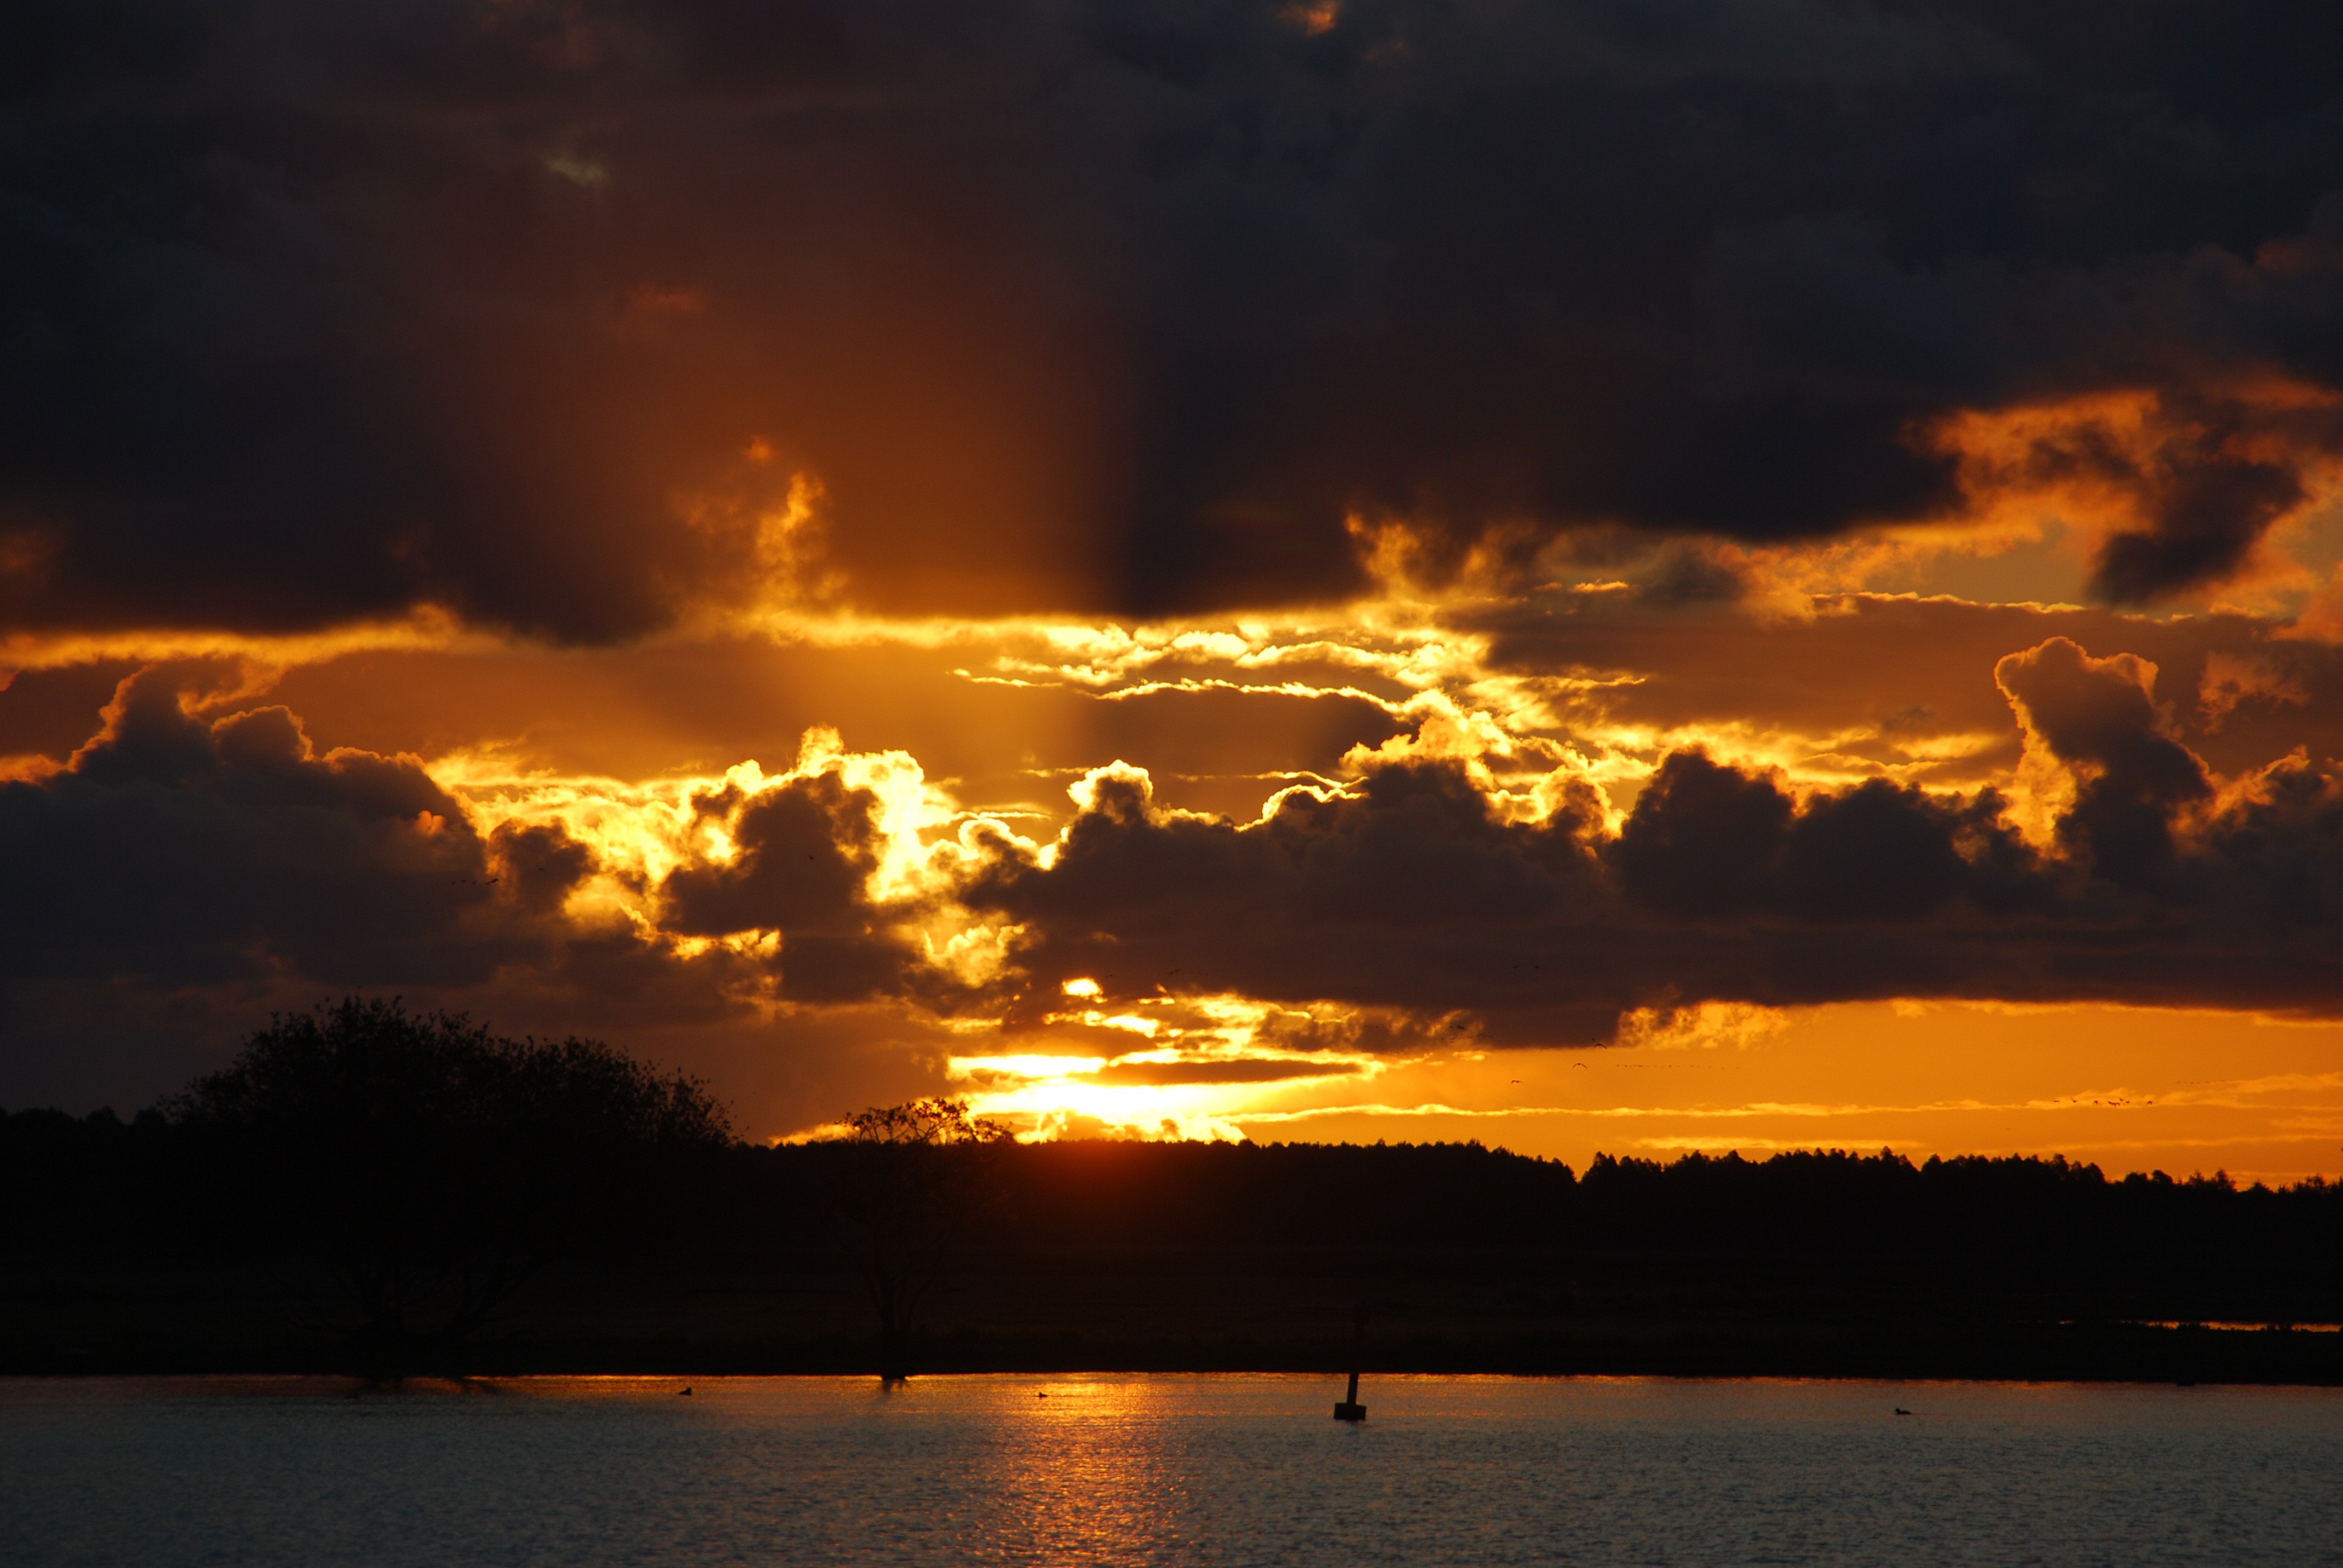
landscape, tree, water, horizon, cloud, sky, sun, sunrise, sunset, sunlight, morning, lake, dawn, atmosphere, river, dusk, daytime, evening, reflection, cumulus, calm, reservoir, clouds, afterglow, meteorological phenomenon, atmosphere of earth, computer wallpaper, red sky at morning